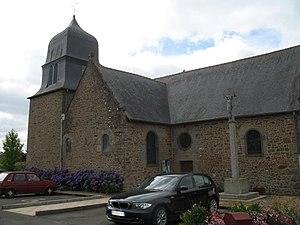
Église Saint-Martin de Beaucé.Brezhoneg: Iliz Belzeg.
Beaucé est une commune française située dans le département d'Ille-et-Vilaine en région Bretagne, peuplée de 1 365 habitants.